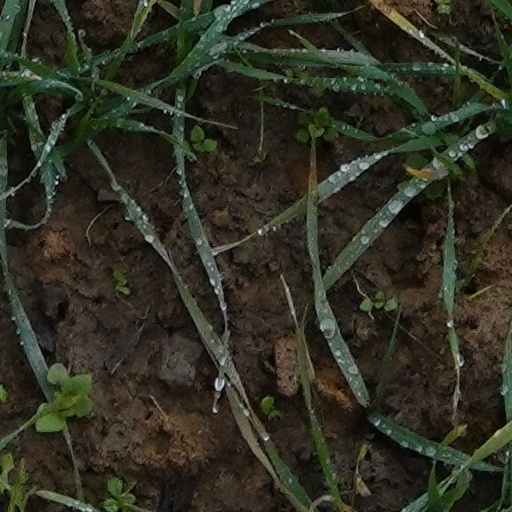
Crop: wheat